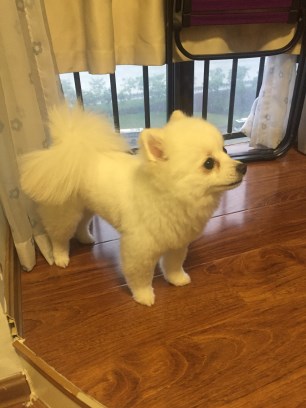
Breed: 1936-n000005-Pomeranian